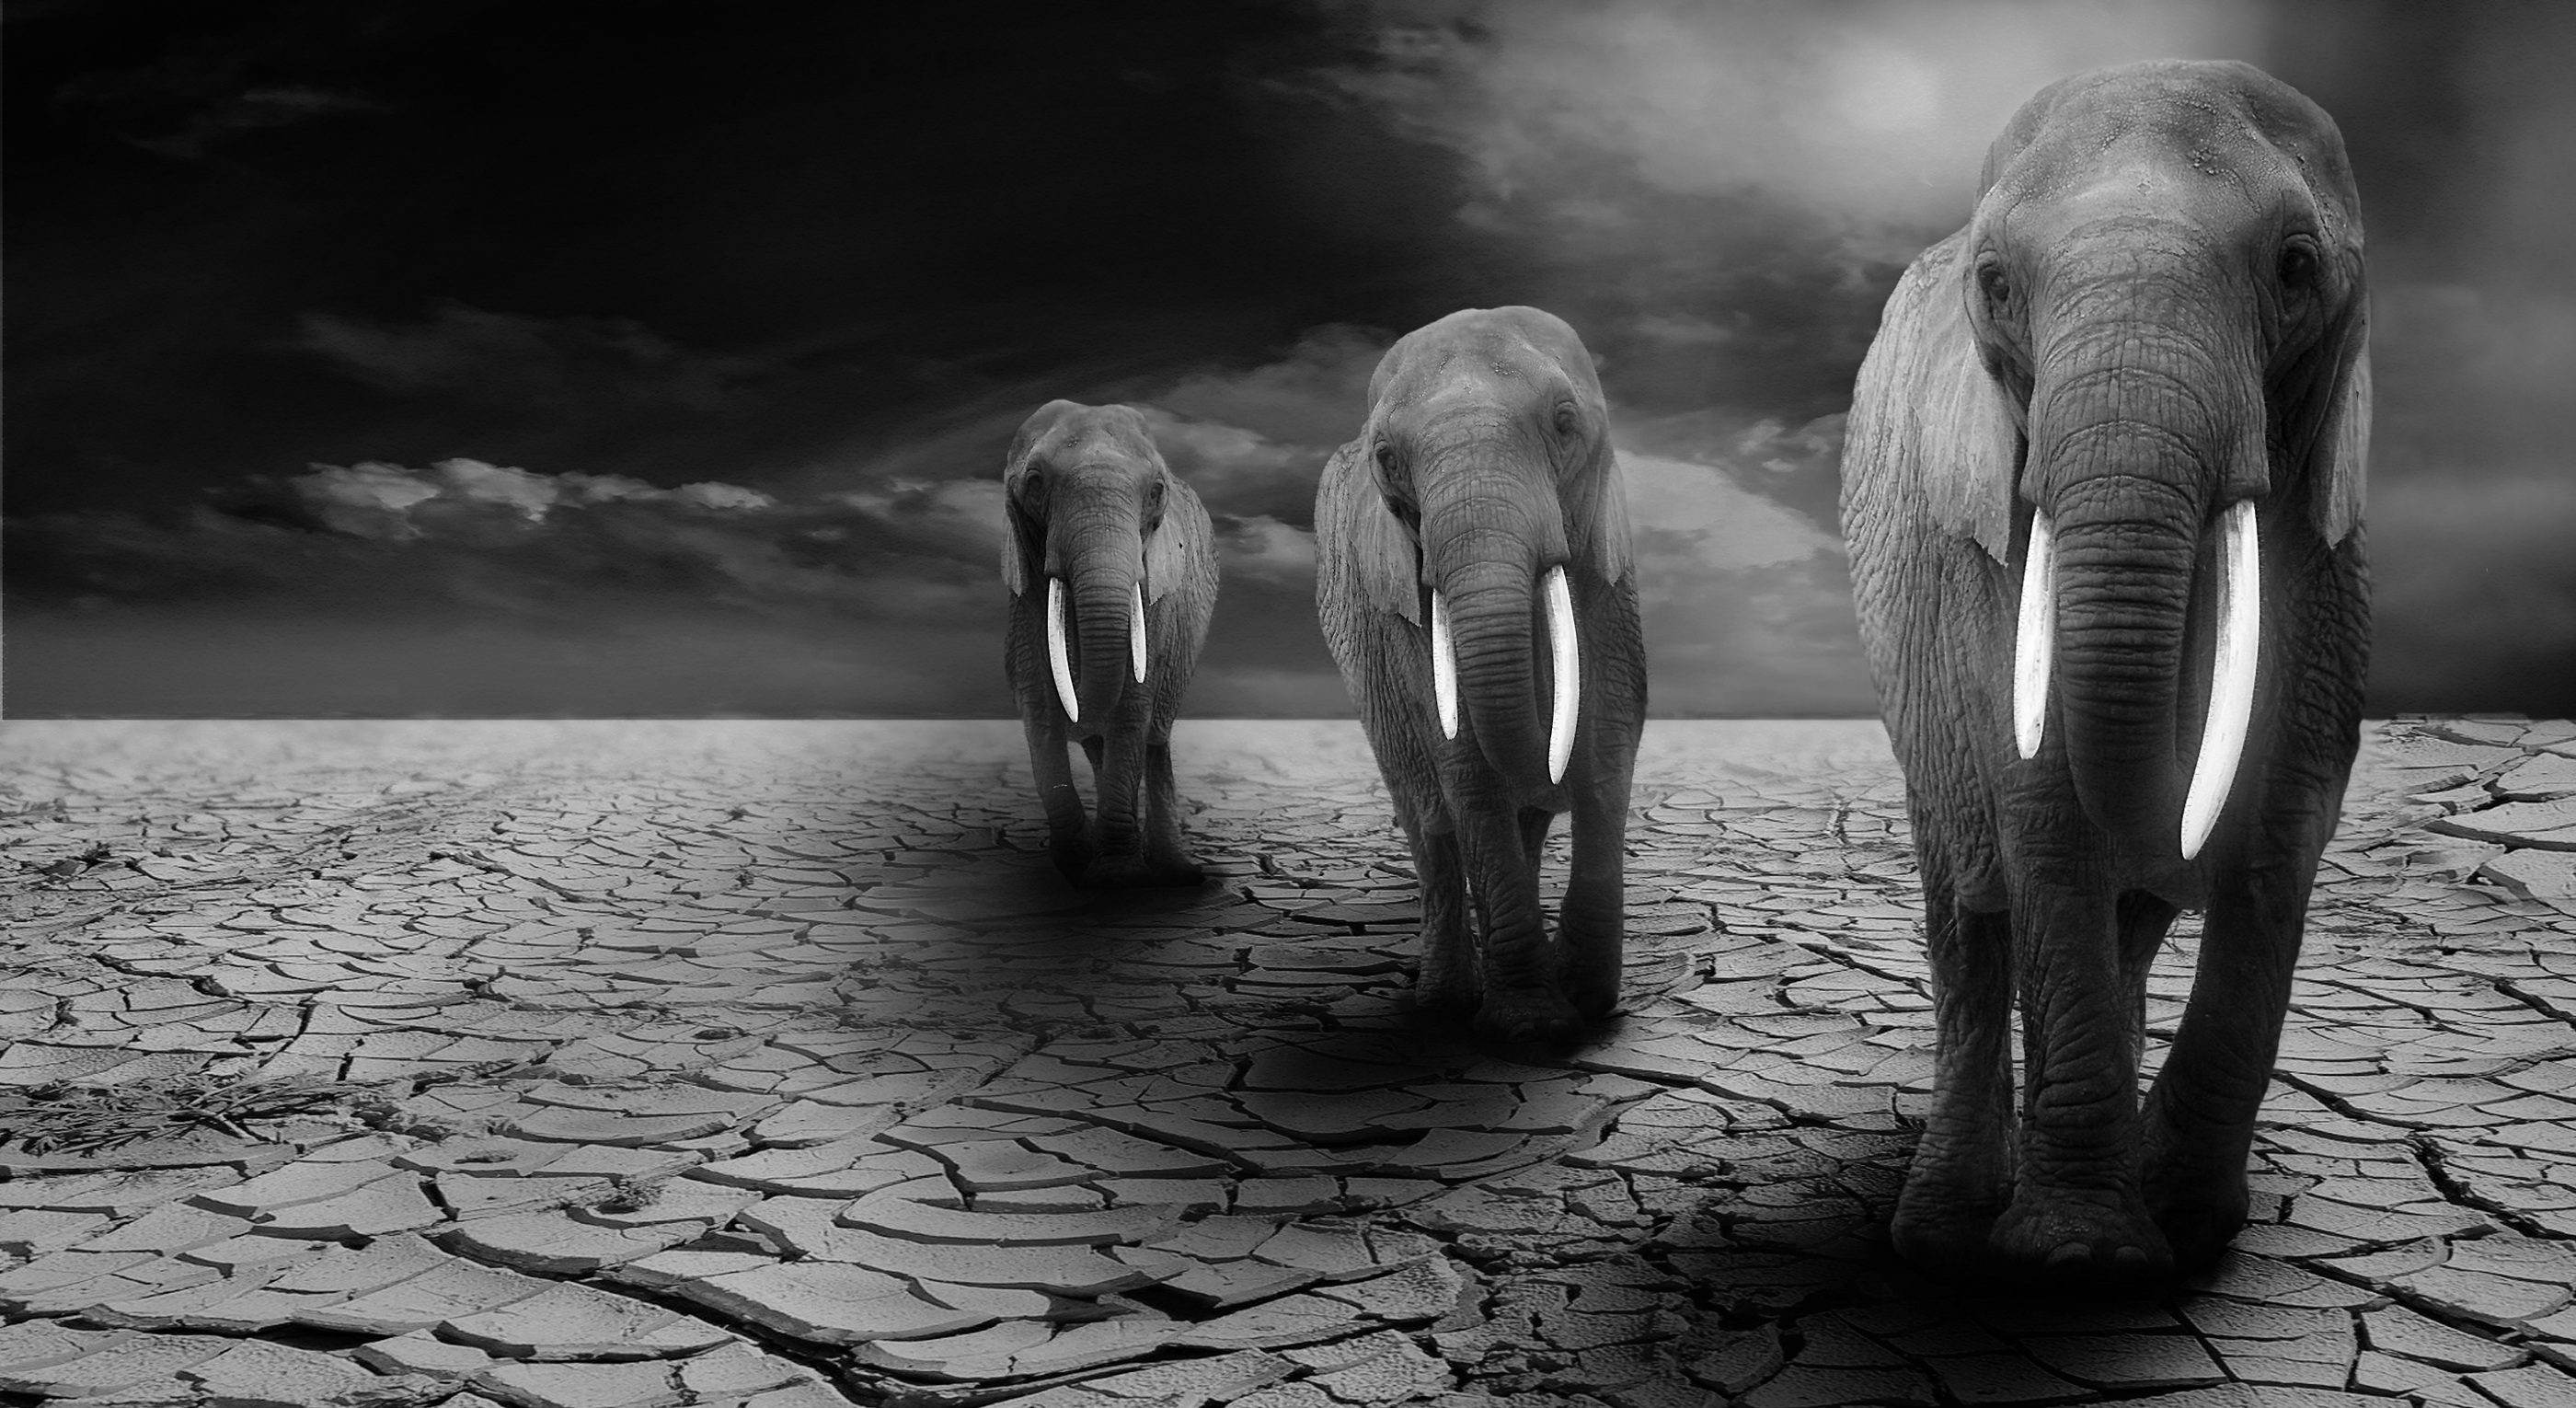
nature, black and white, group, sky, white, photography, africa, darkness, black, monochrome, elephant, tusk, ivory, clouds, animals, photograph, mammals, strong, safari, strength, caravan, drought, animal portrait, pachyderm, proboscis, wild animals, monochrome photography, elephants and mammoths